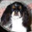
Label: dog